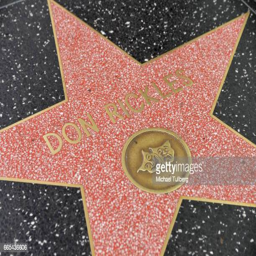
image for the late comedian